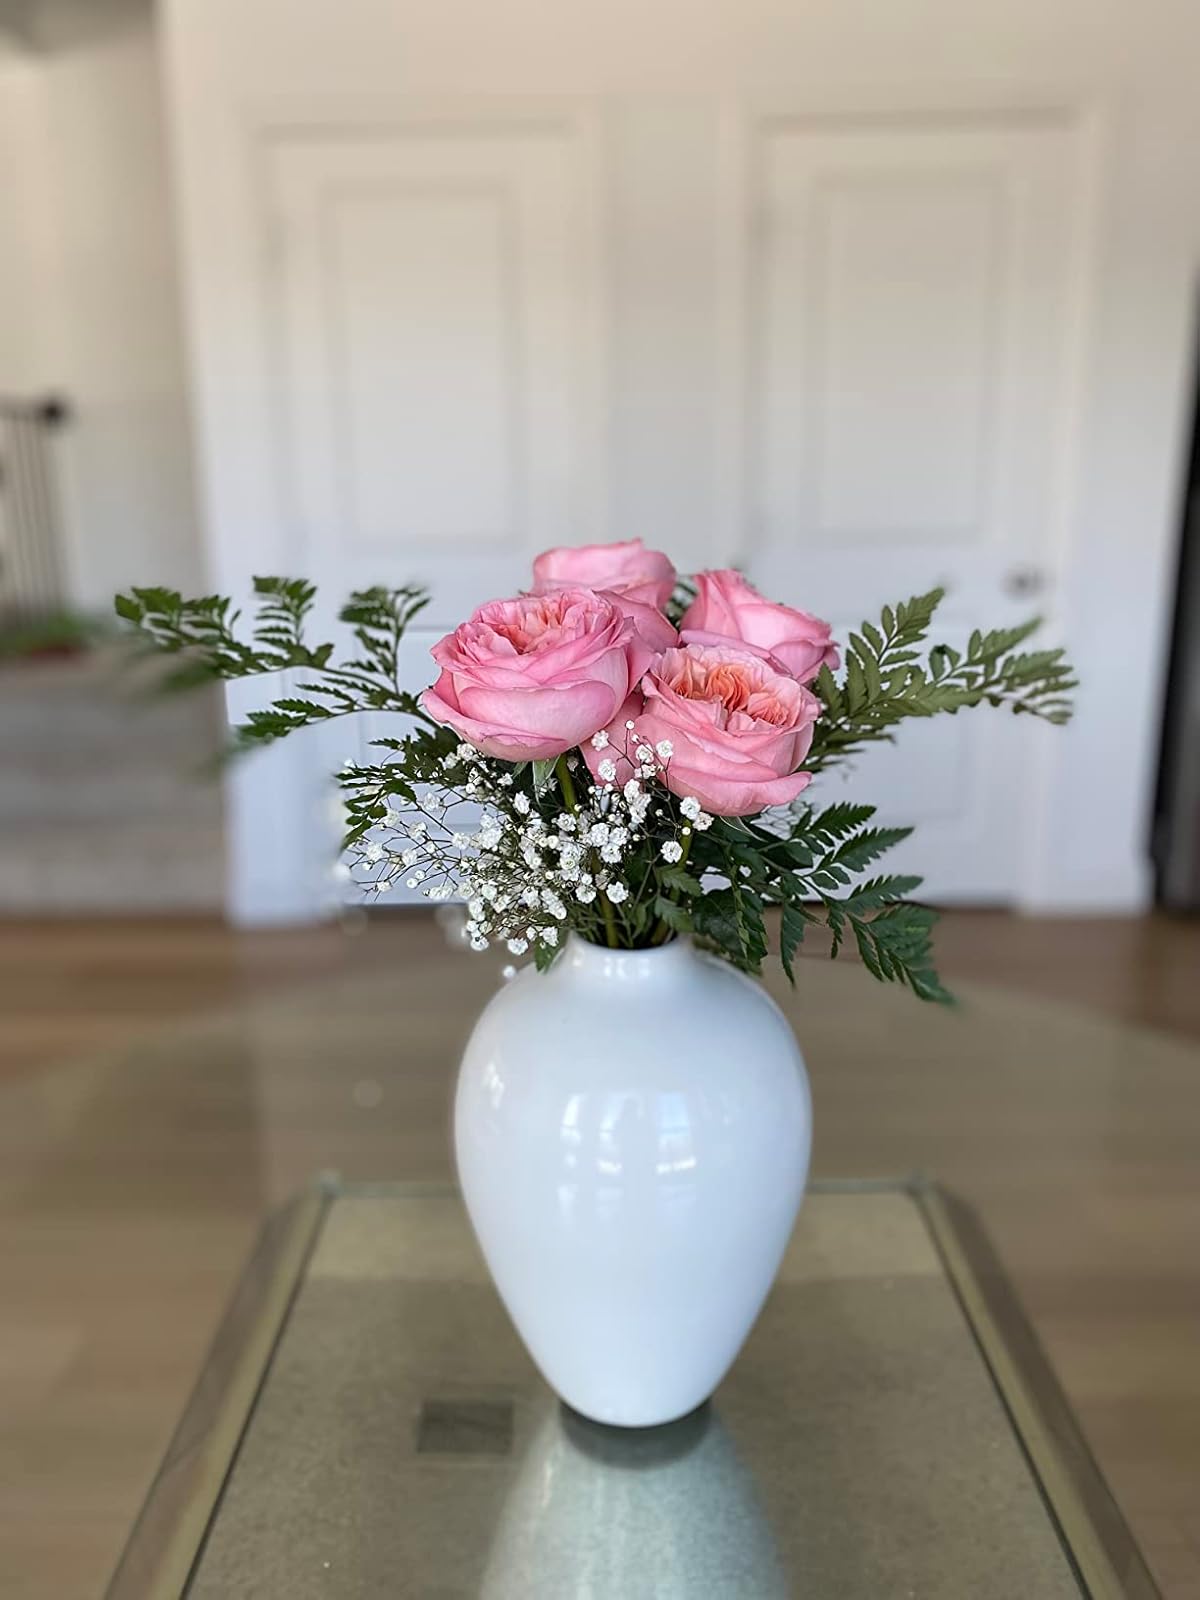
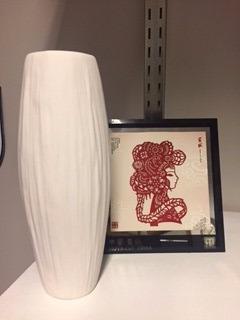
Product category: vase
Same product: no